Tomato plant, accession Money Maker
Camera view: bottom (45 deg); turntable rotation: 270 degrees
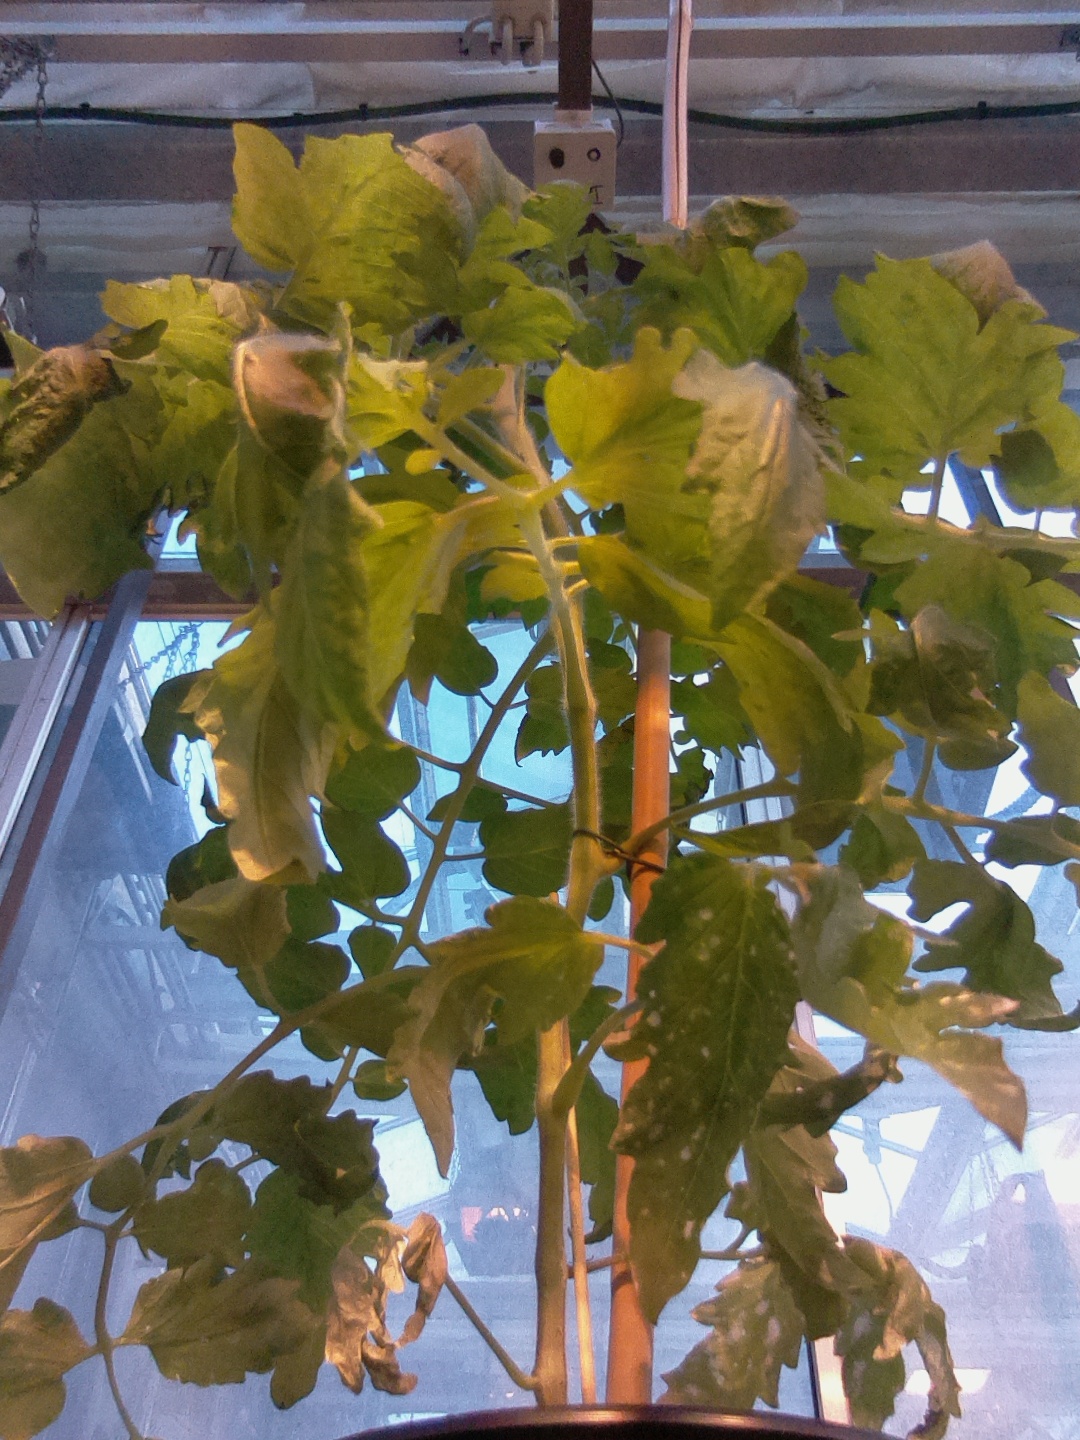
BBCH growth stage 61: 10%-20% of flowers open